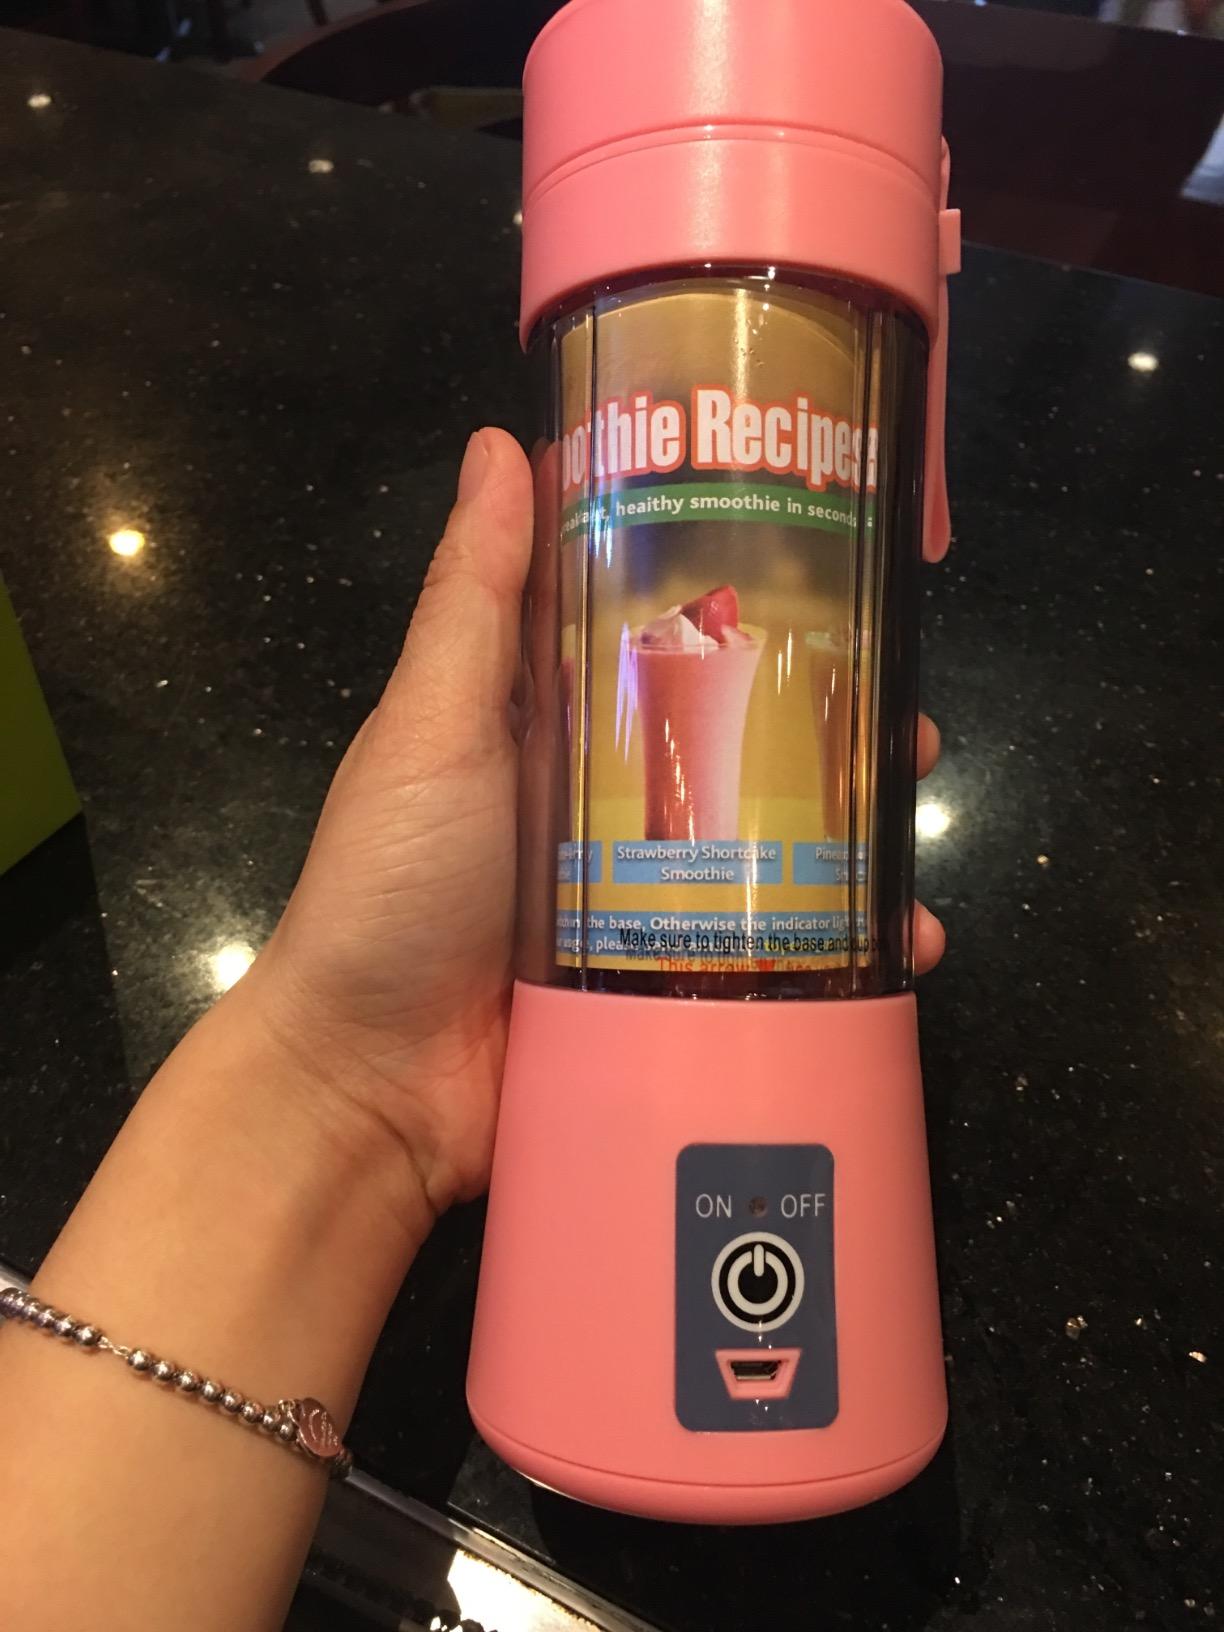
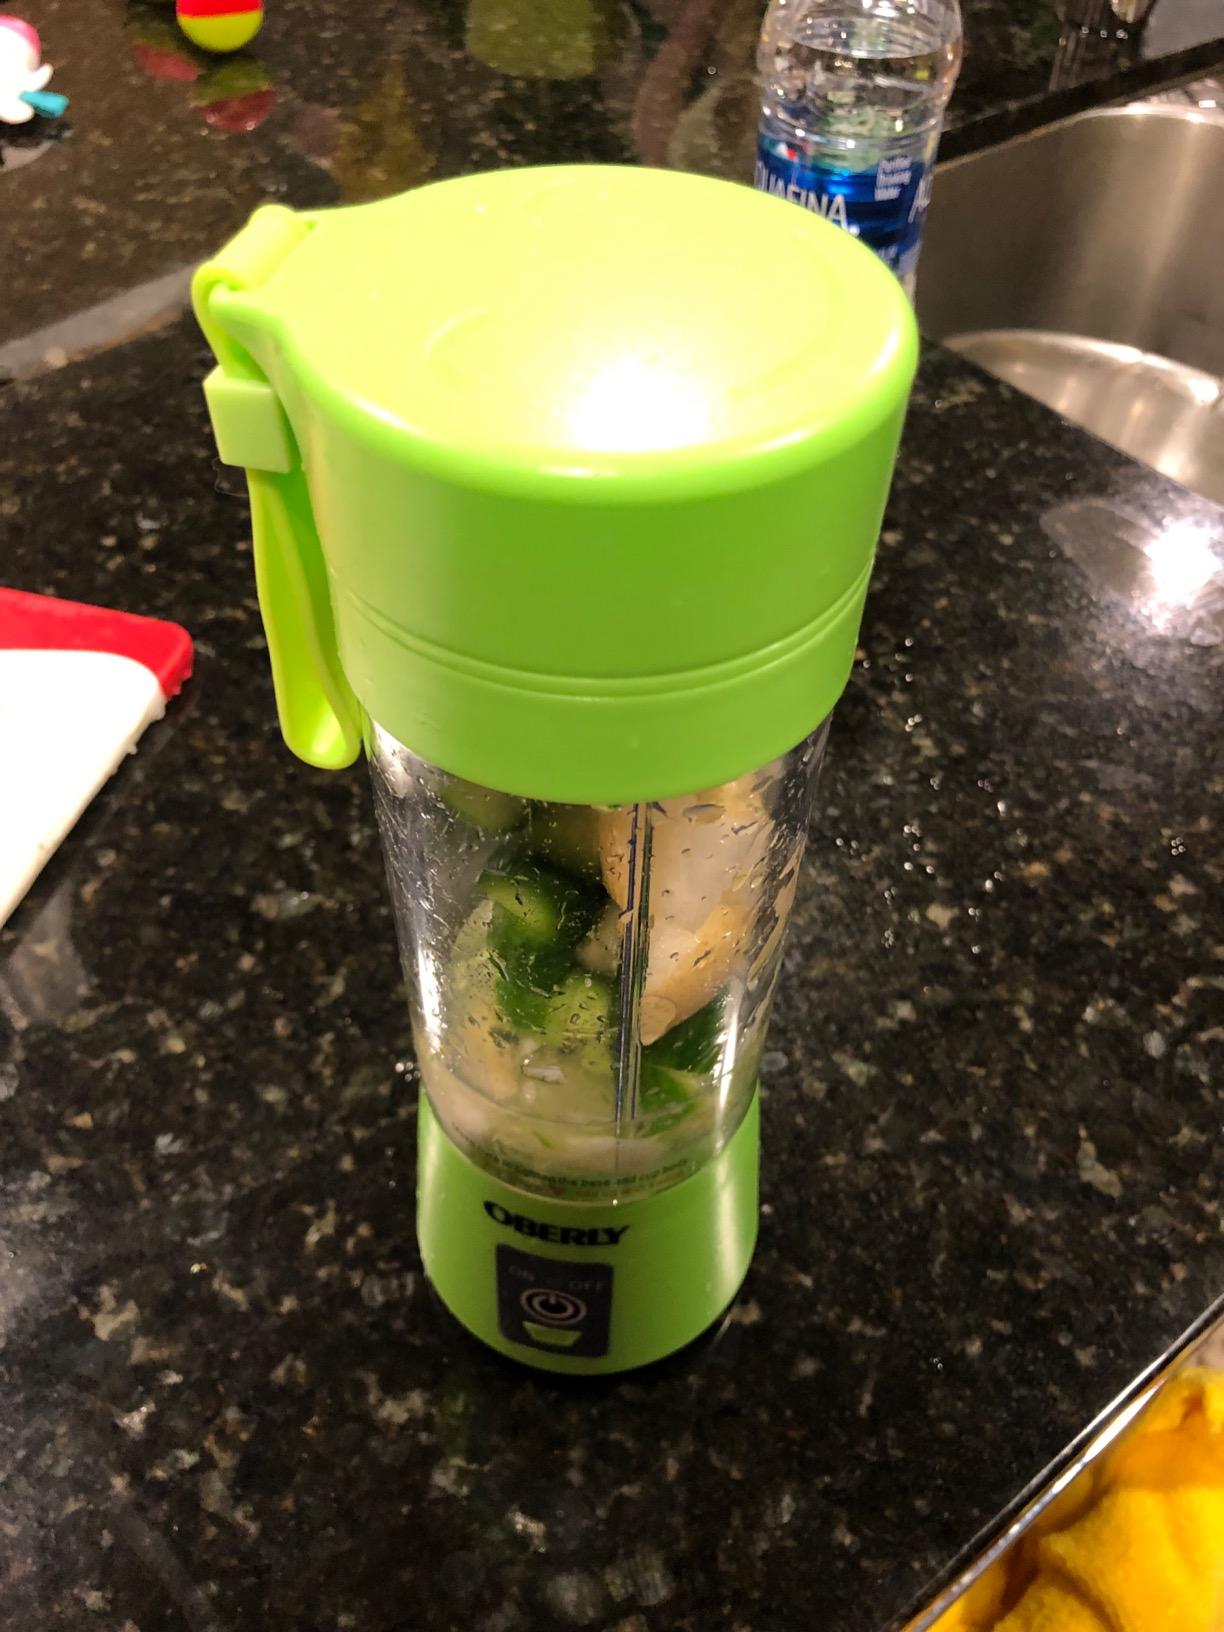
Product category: items_blender
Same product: no